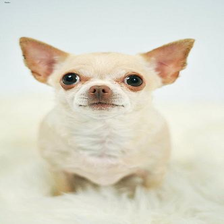
Species: dog
Breed: chihuahua